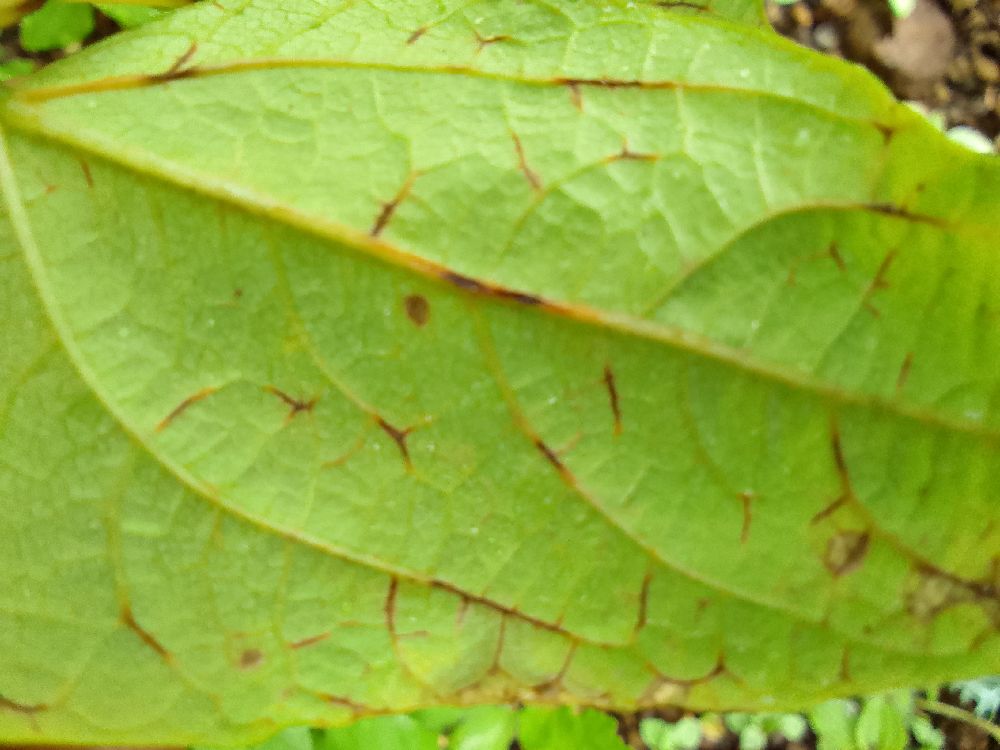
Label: anthracnose